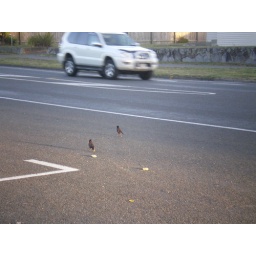
birds lurking on a road in Taupo